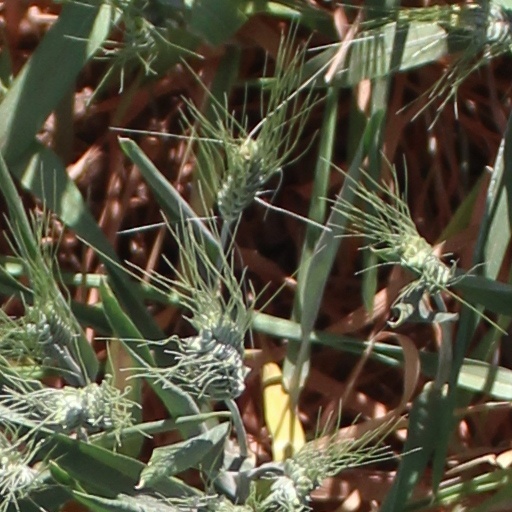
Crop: wheat